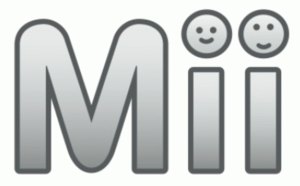
Un Mii est un avatar virtuel créé par Shigeru Miyamoto pour la console Wii de Nintendo, et utilisé par la suite sur Nintendo 3DS, Wii U et Nintendo Switch.